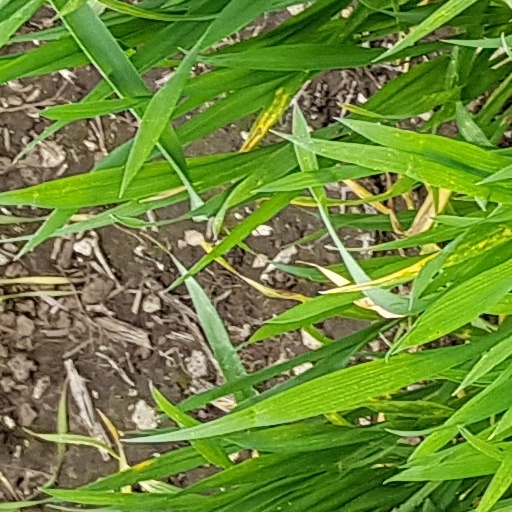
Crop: wheat